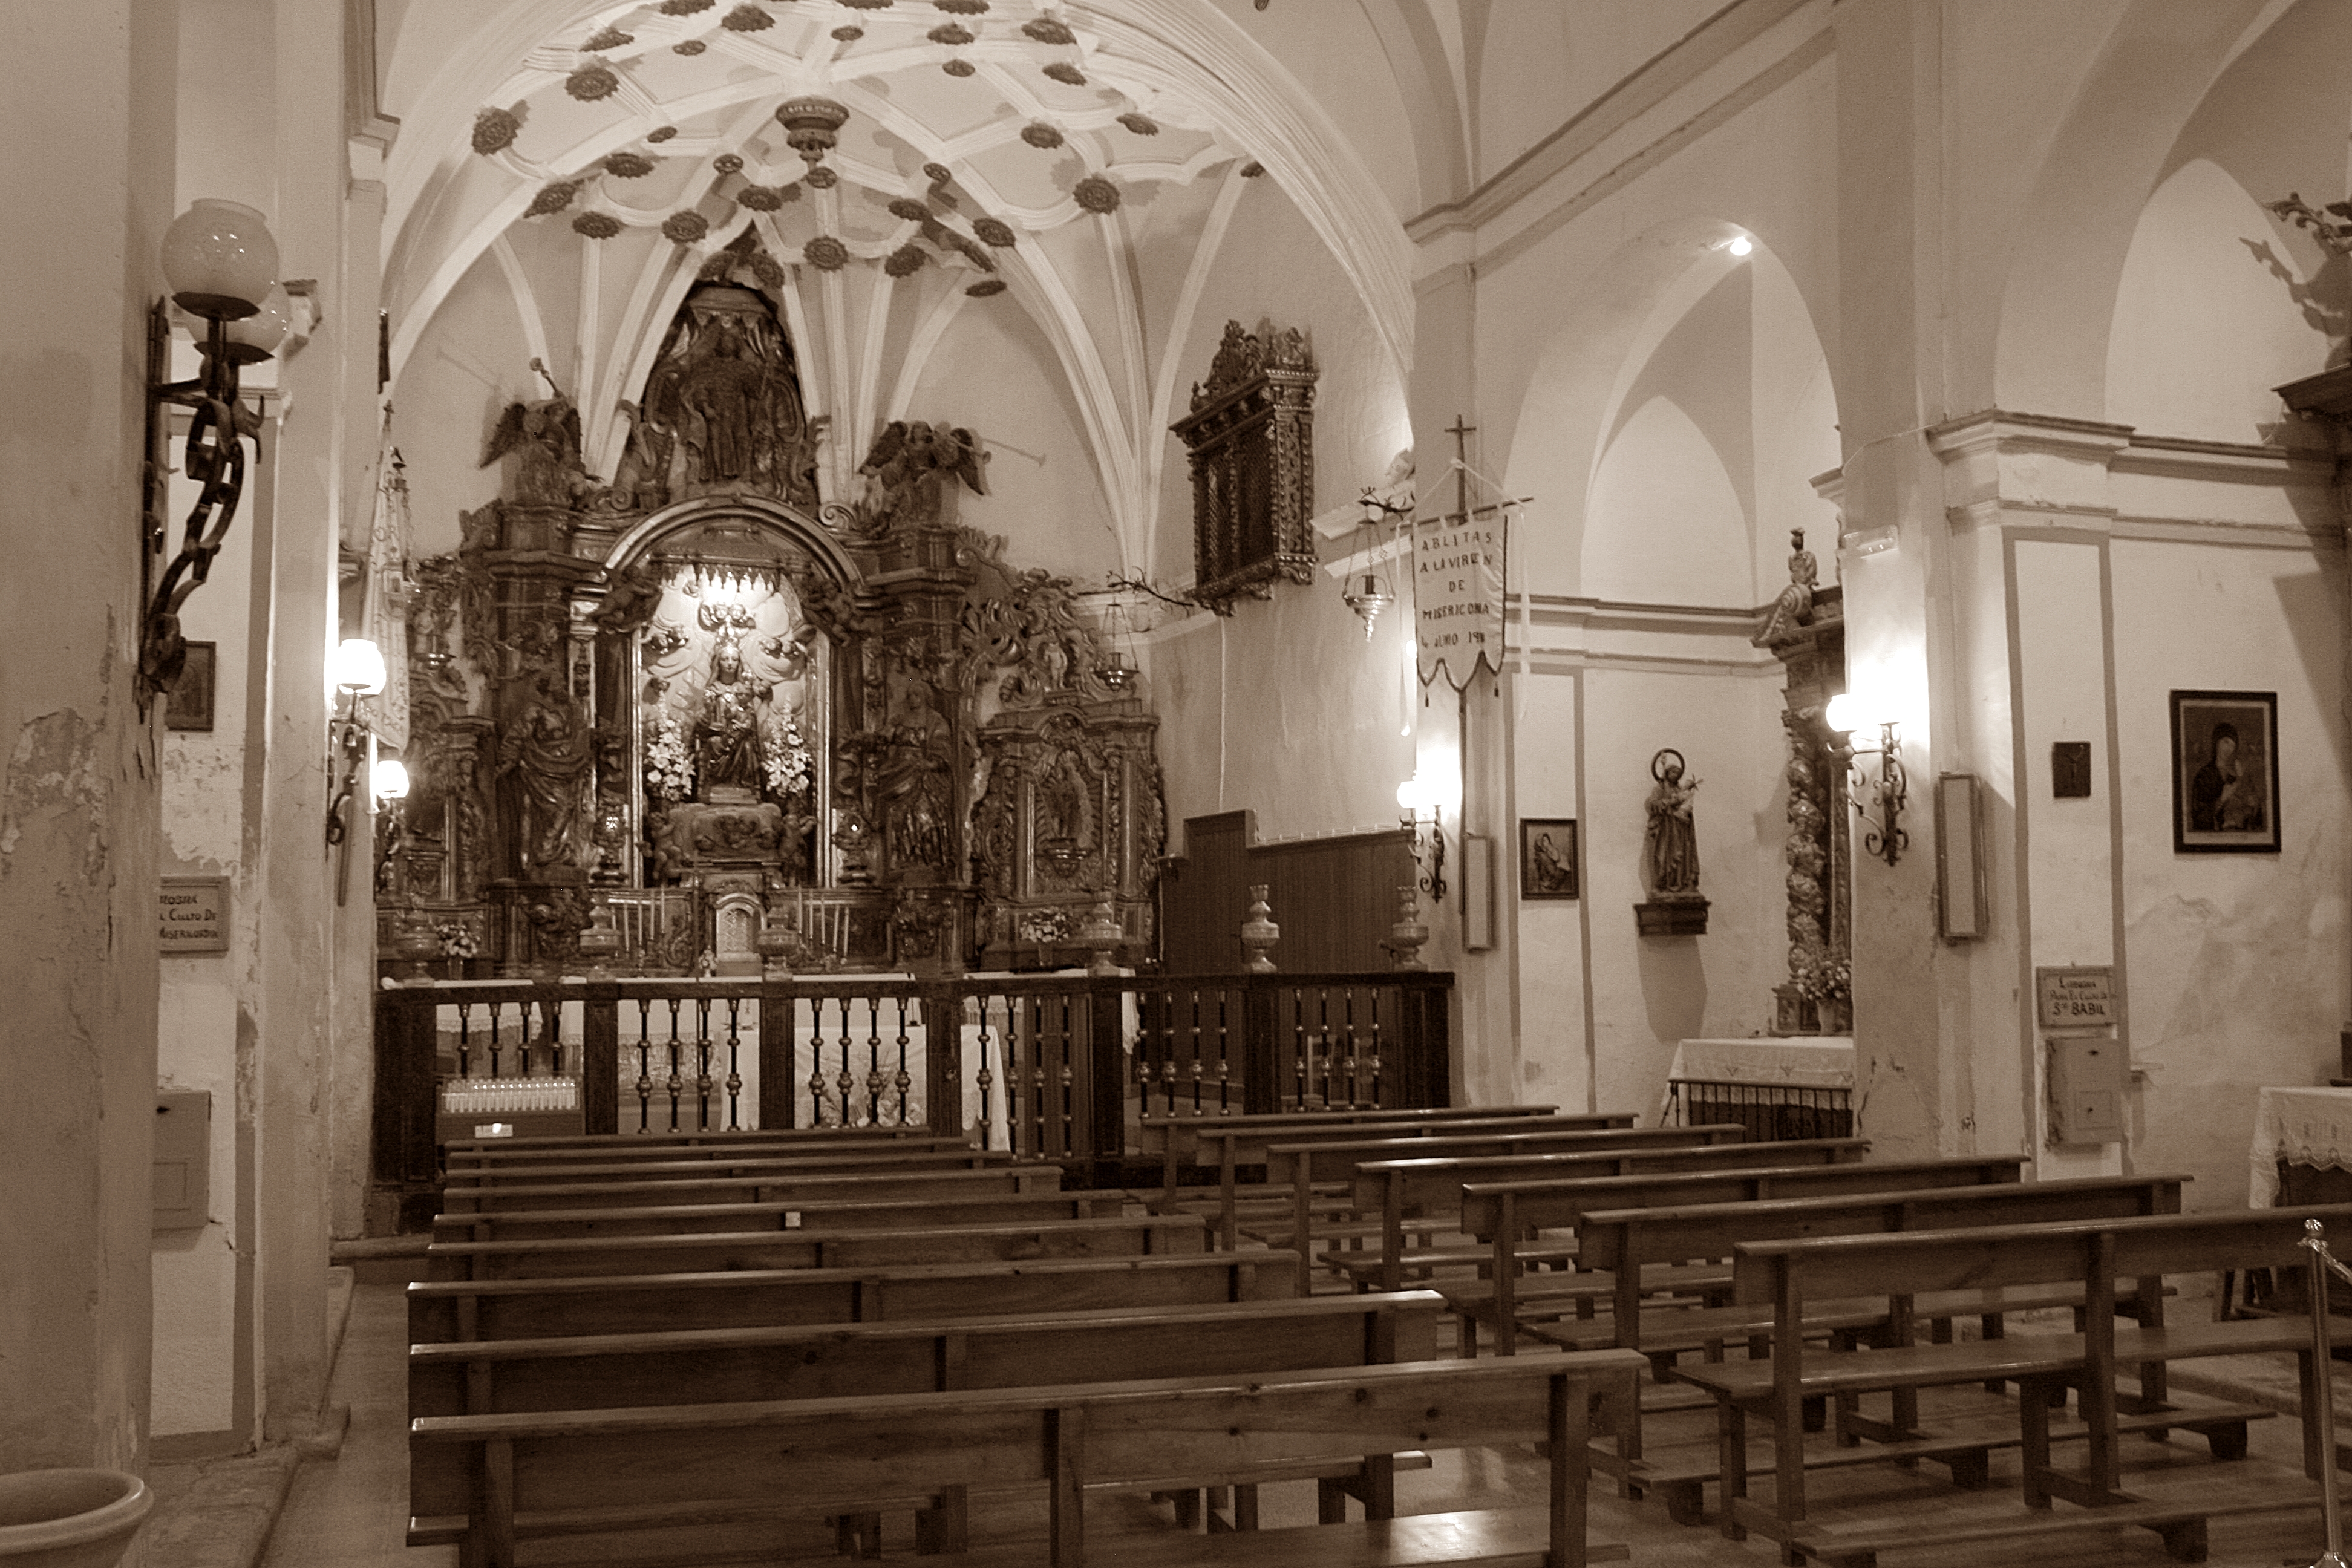
building, church, cathedral, chapel, place of worship, spain, altar, synagogue, soria, tarazona, miguel, moncayo, elmoncayo, magarcia, zaragoza, borja, basilica, espana, santuariodenuestrase orademisericordia, ancient history